Matt Harvey

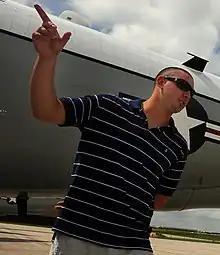
Harvey touring Offutt Air Force Base with the North Carolina Tar Heels in 2009

Harvey attended the University of North Carolina at Chapel Hill, where he majored in sports administration. During his collegiate career, Harvey went 22–7 with 3.73 earned run average (ERA) in innings pitched. He ranks ninth all-time in UNC history in strikeouts (263) and 10th in wins (22).